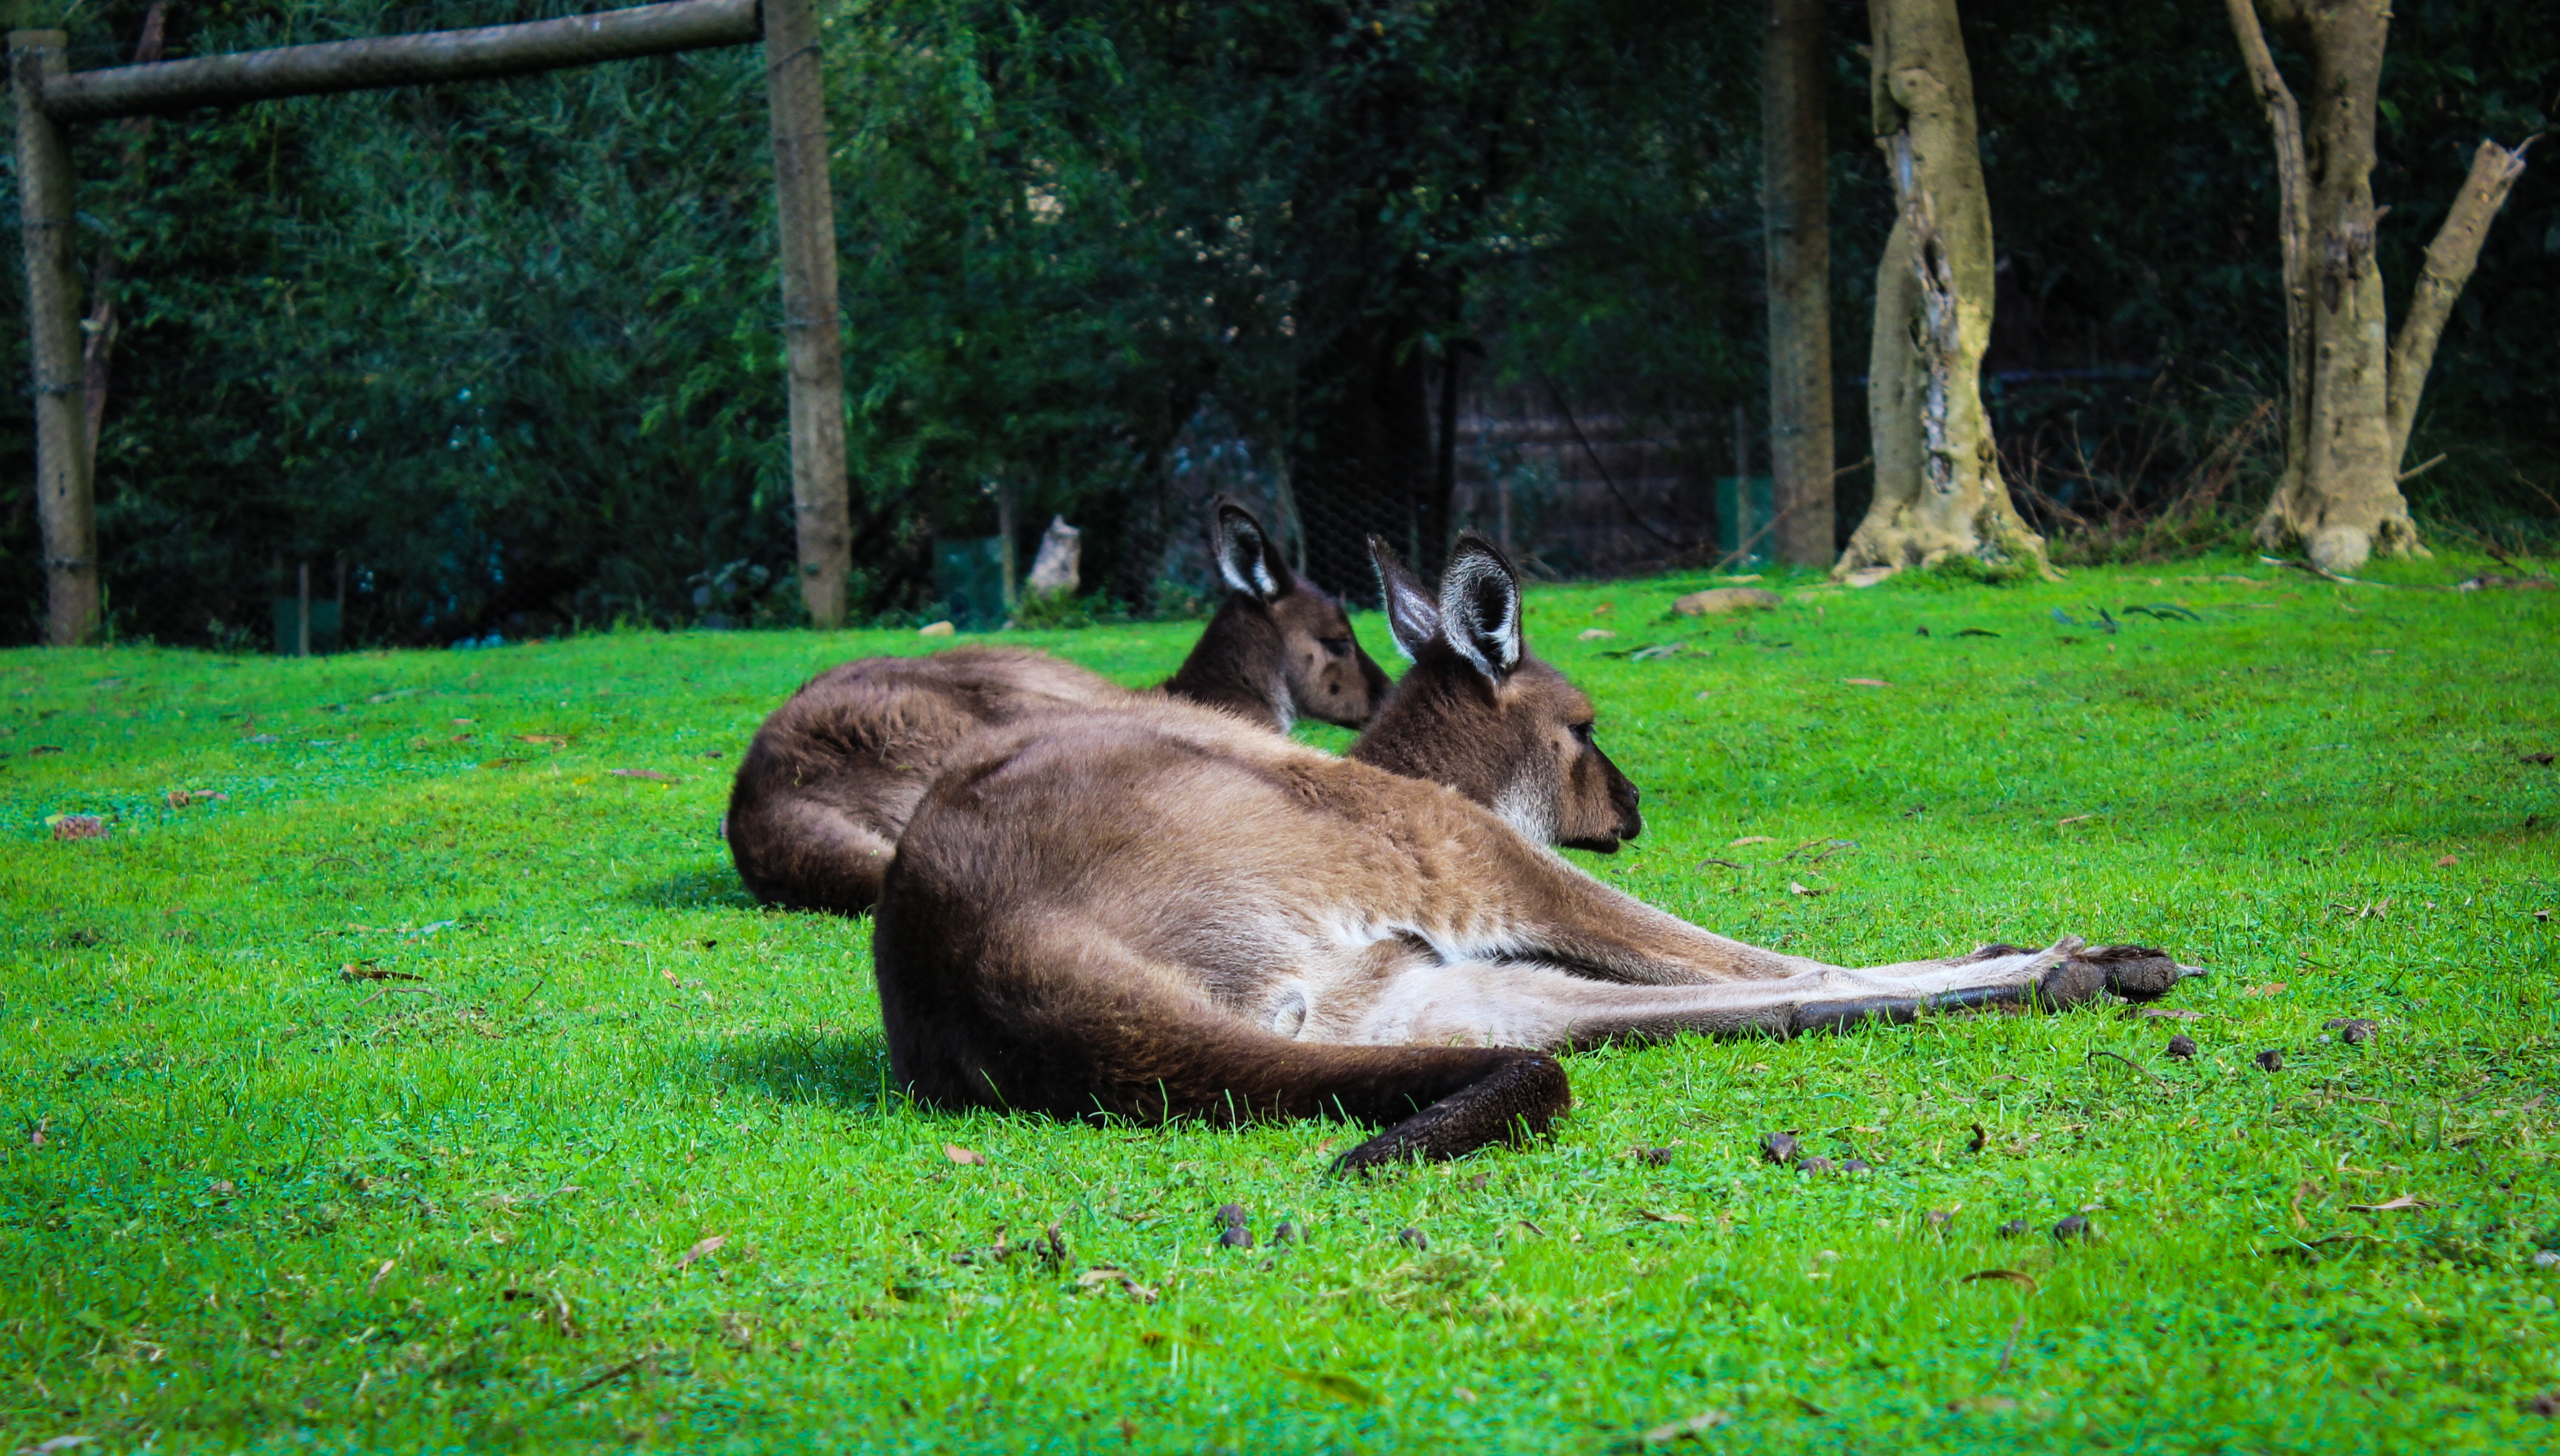
wildlife, deer, grazing, mammal, fauna, kangaroo, australia, animals, kangaroos, macropodidae